Elf

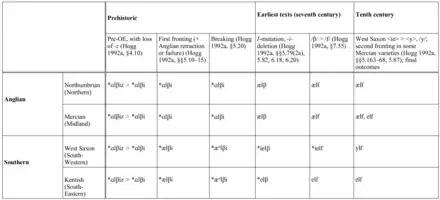
A chart showing how the sound of the word "elf" has changed in the history of English

The English word "elf" is from the Old English word most often attested as (whose plural would have been *). Although this word took a variety of forms in different Old English dialects, these converged on the form "elf" during the Middle English period. During the Old English period, separate forms were used for female elves (such as , putatively from Proto-Germanic *""), but during the Middle English period the word "elf" routinely came to include female beings.